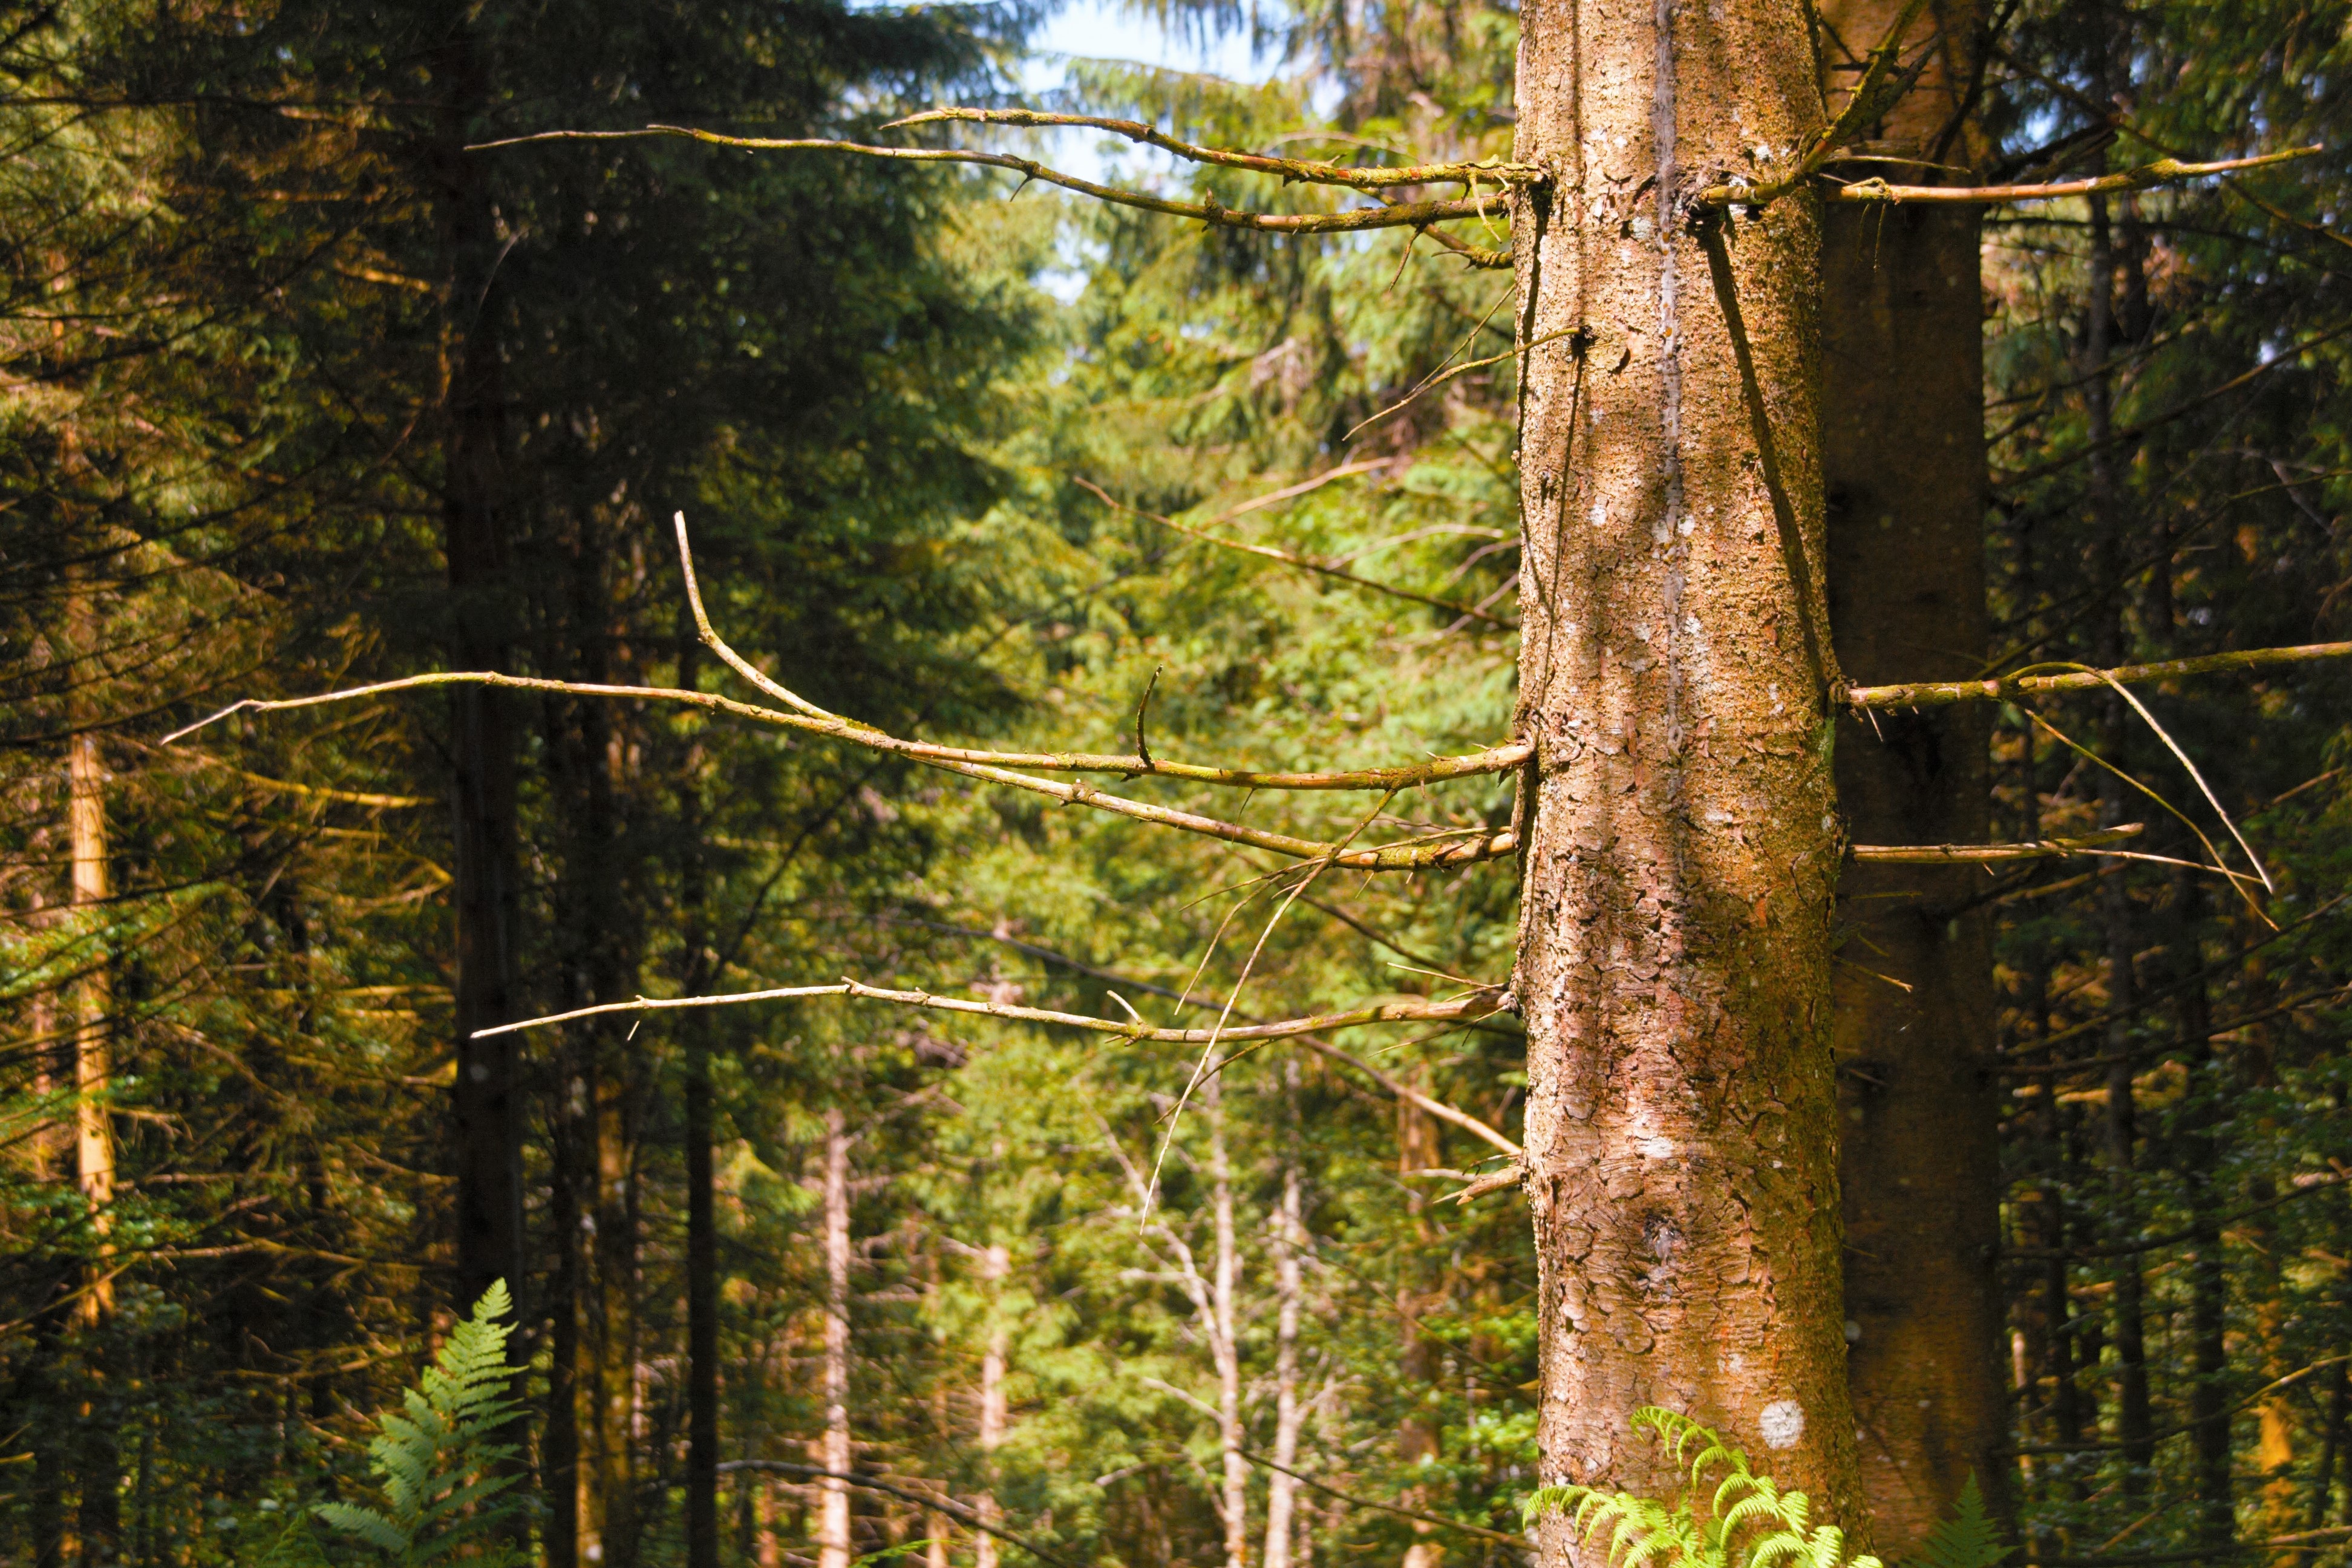
tree, nature, forest, wilderness, branch, plant, sunlight, leaf, old, jungle, autumn, fir, season, spruce, rainforest, deciduous, woodland, habitat, ecosystem, black forest, biome, old growth forest, natural environment, woody plant, temperate broadleaf and mixed forest, temperate coniferous forest